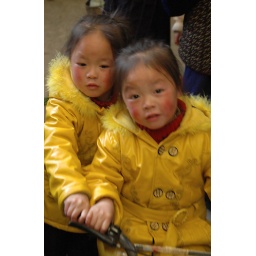
blurry, but cute kids at local market in Shangri-la